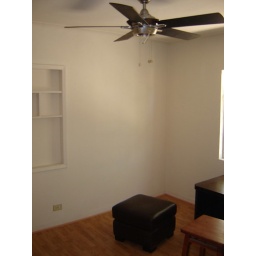
recessed nook in wall was old window